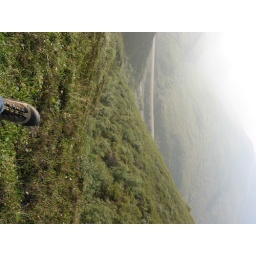
hiking in denali state park - my shoe at the top of the mountain